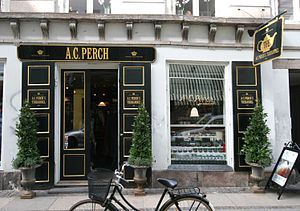
Kronprinsensgade / Bygninger og beboere
A.C. Perchs Thehandel.
Kronprinsensgade er en gade i Indre By i København, der ligger mellem Købmagergade i forlængelse af Valkendorfsgade og Pilestræde i forlængelse af Sværtegade. Gaden er kendt for A.C. Perchs Thehandel og Café Sommersko.